Aleš Berger

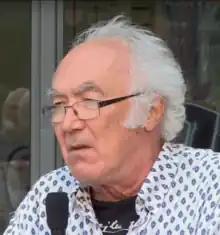
Aleš Berger in 2019

Aleš Berger (born 18 September 1946) is a Slovene writer, translator and literary critic.